Gosaba

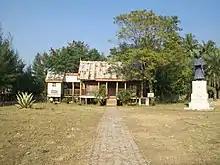
House of Sir Daniel Hamilton at Gosaba

Sir Daniel Mackinnon Hamilton, a Scotsman, had travelled to Kolkata to work for MacKinnon & McKenzie, a company with which he had family connections. The company sold tickets for the P&O shipping line, then one of the largest in the world. Hamilton became head of the company and master of an immense fortune, one of the richest men in British India. Another man may have taken his money and gone away but Hamilton set his eyes on the deltaic islands in south Bengal. In 1903, he bought of the tide country from the government – it included such islands as Gosaba, Rangabelia, and Satjelia. His efforts at developing these places brought in other people into these islands. They were people who dared not only to struggle against nature but also the predators that lived there – tigers, crocodiles, sharks and lizards. They killed so many people that Hamilton gave rewards to people who killed them. In December 1932 Rabindranath Tagore visited and stayed at Gosaba in the house of Sir Daniel Hamilton.